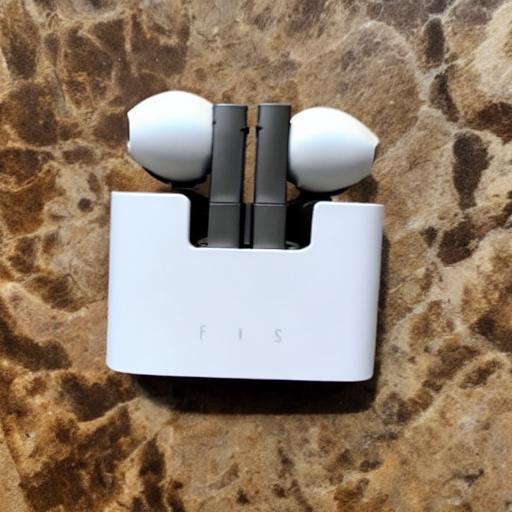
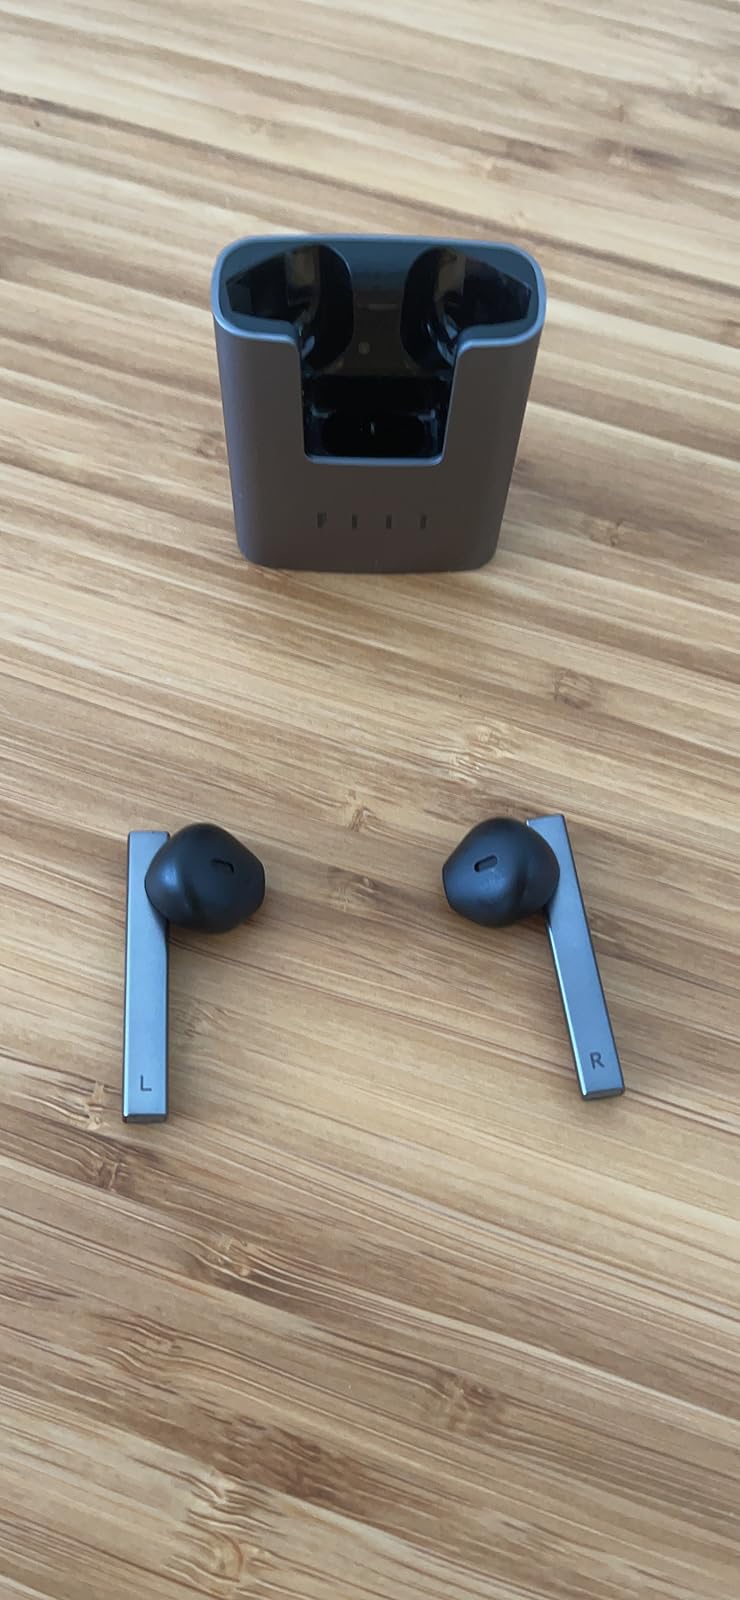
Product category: earbuds
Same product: no